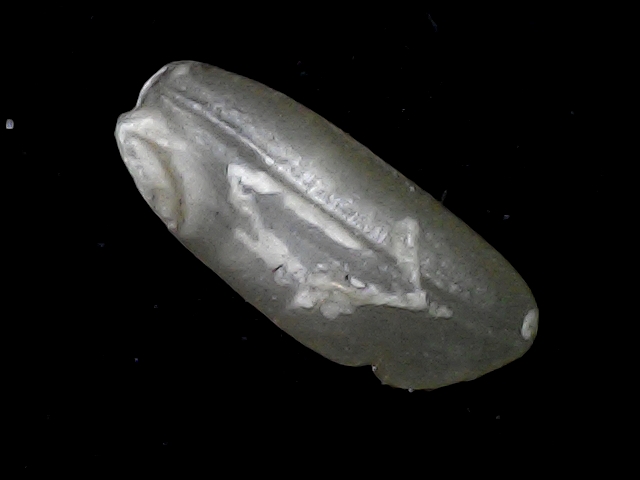
Rice variety: BD91